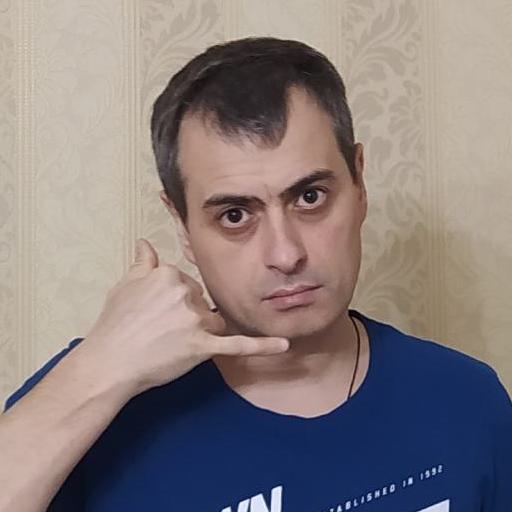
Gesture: call